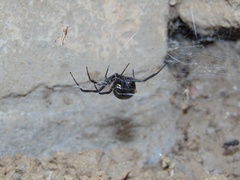
Species: Lactrodectus_hesperus